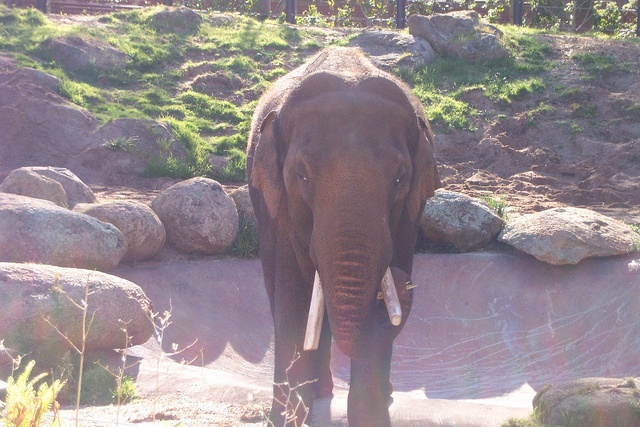
A large elephant standing up by some rocks.
there is a elephant that is standing next to rocks
Elephant in rocky zoo enclosure on a sunny day.
An elephant looking straight at the camera on a sunny day
An elephant with broken tusks stands in front of a hill and boulders.